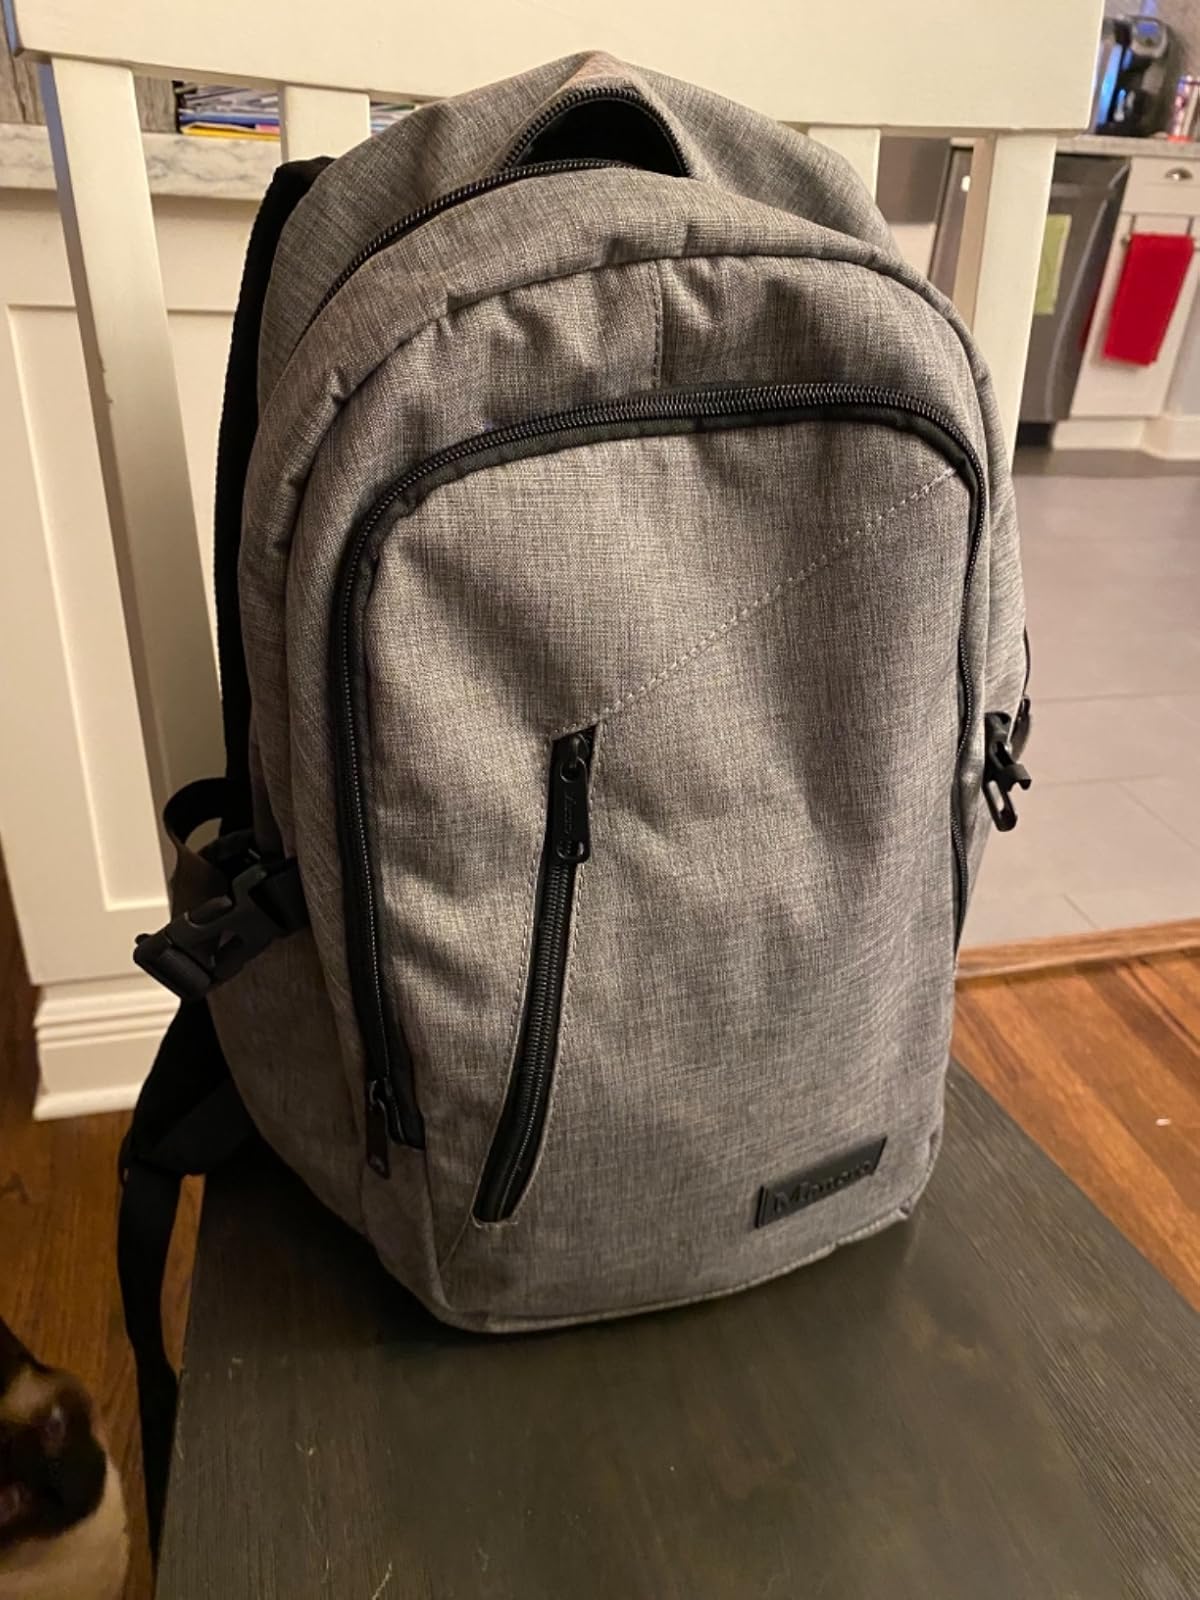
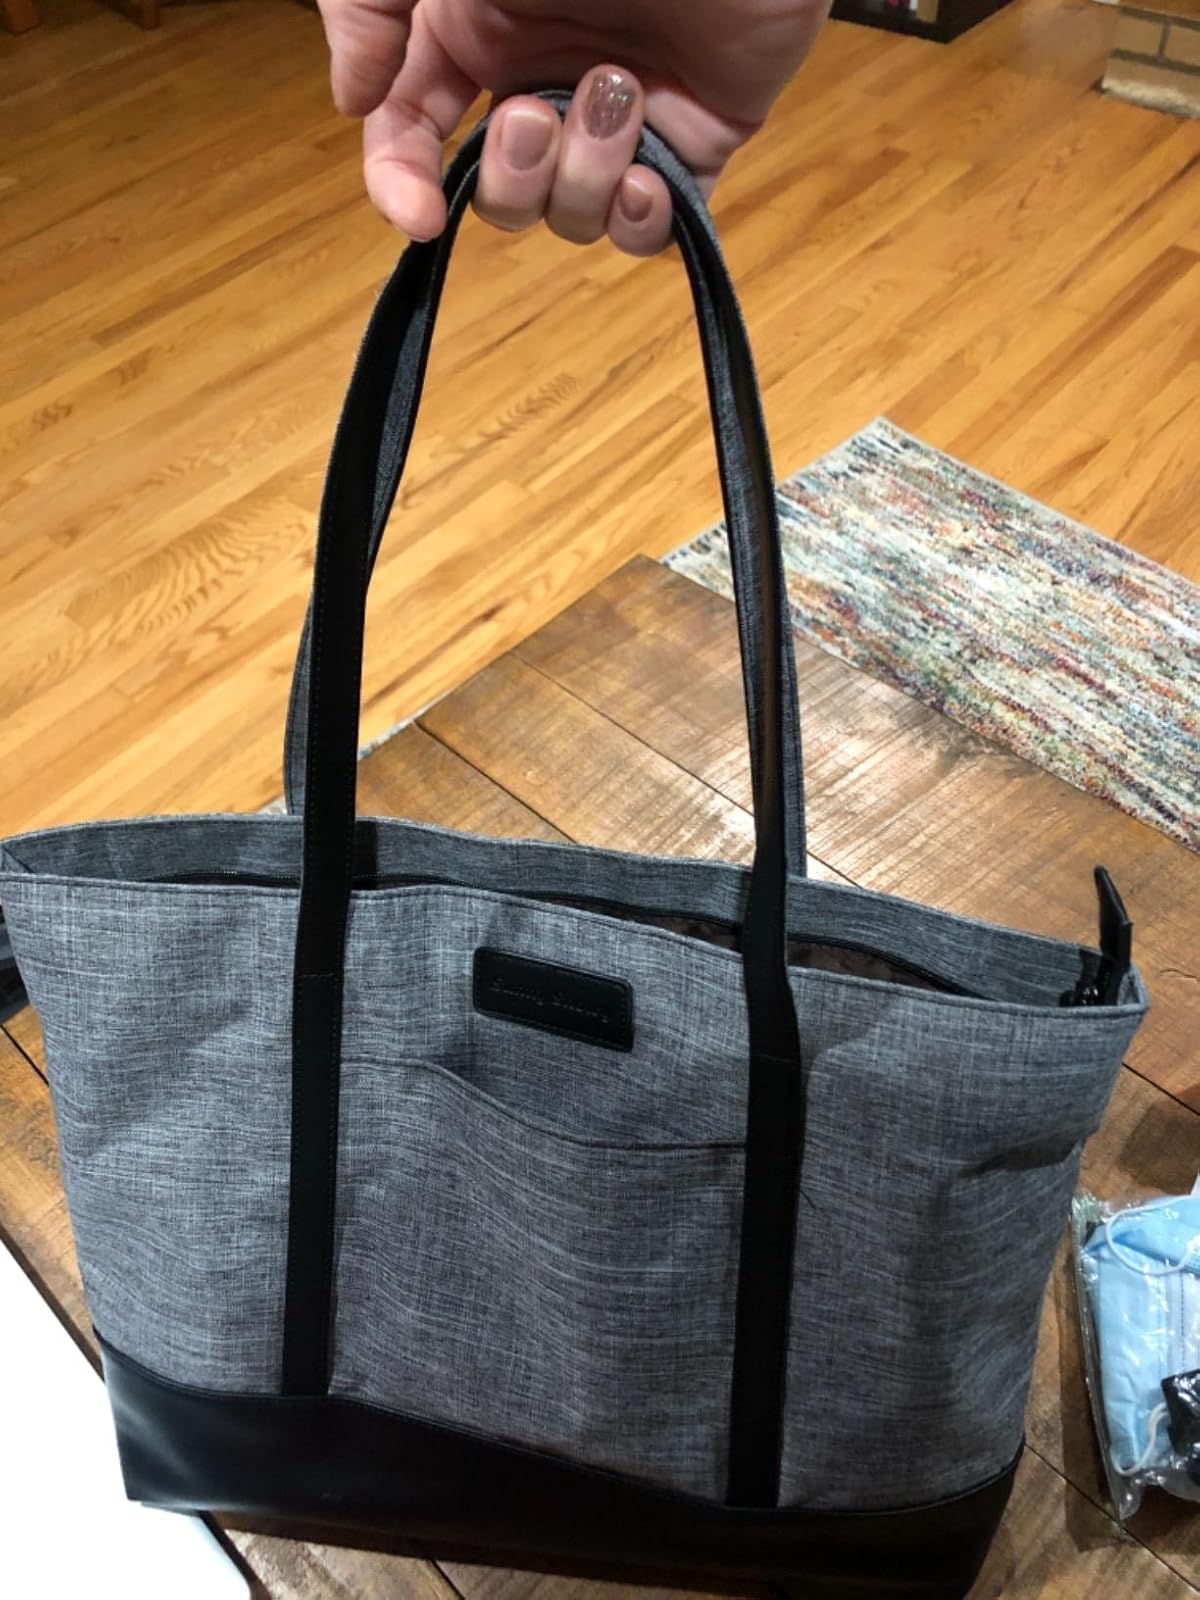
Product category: bag
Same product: no